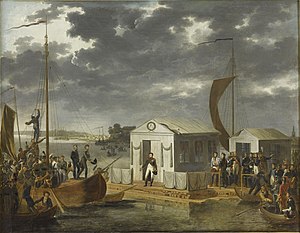
Freden i Tilsit
Mødet mellem Napoleon og zar Alexander I på pontonbåden på Memel
Freden i Tilsit afsluttede den fjerde koalitionskrig under Napoleonskrigene, og betegner to aftaler som blev indgået i Tilsit i Østpreussen 7. og 9. juli 1807 mellem kejser Napoleon Bonaparte, zar Alexander 1. af Rusland og kong Frederik Vilhelm 3. af Preussen.